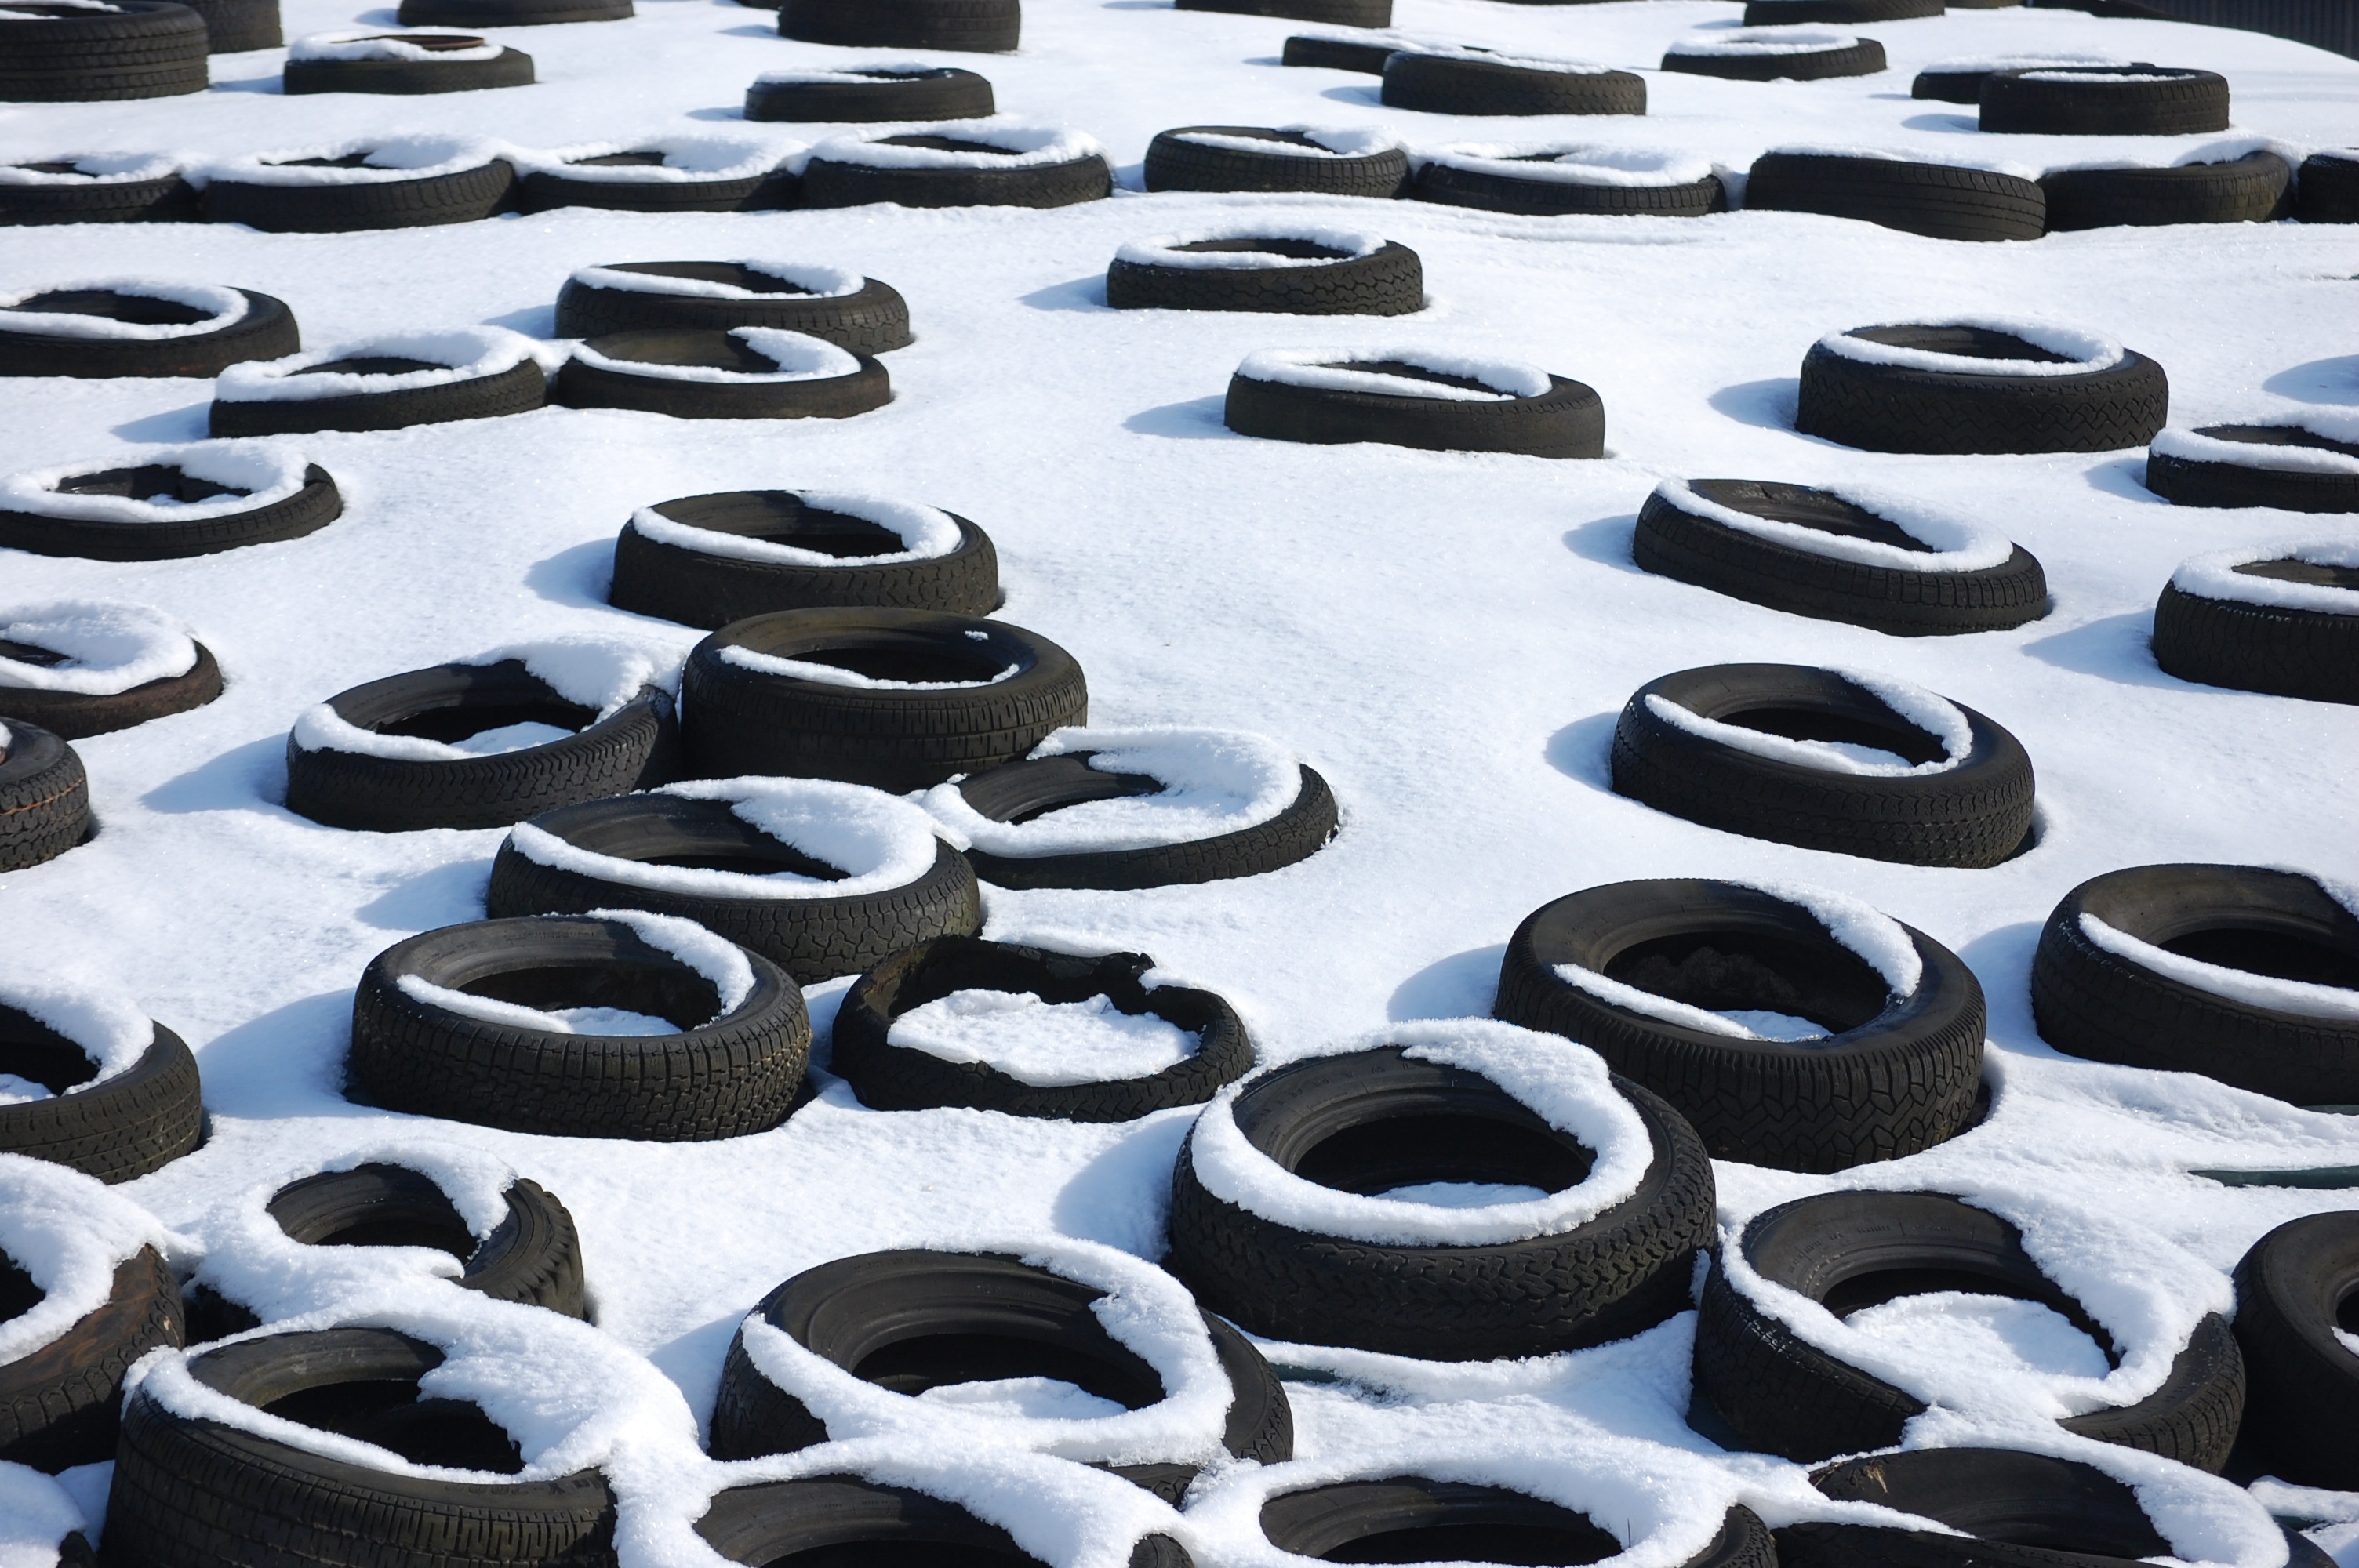
winter, number, pile, blue, black, tire, art, footwear, mature, silage, tread, automotive exterior, automotive tire